Tilt Cove

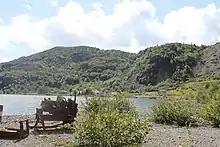
Tilt Cove, looking south

In the late afternoon of 11 March 1912, an avalanche at Tilt Cove killed five people and injured another five. The victims' funerals took place on 14 March 1912.